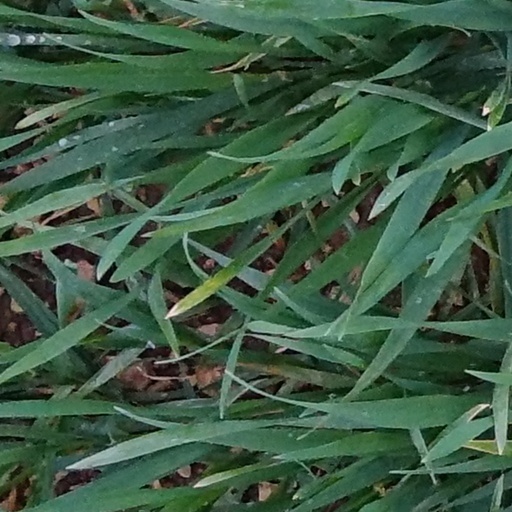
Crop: wheat